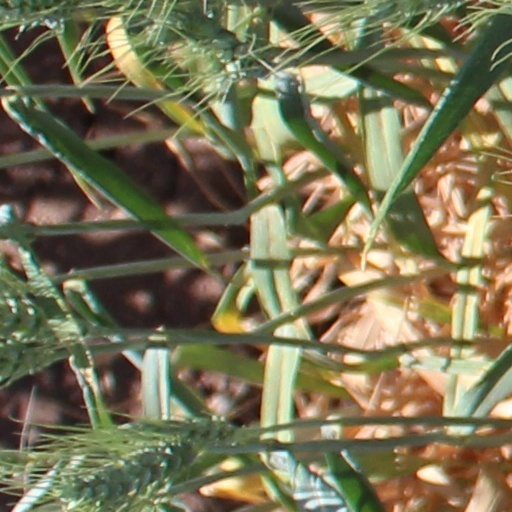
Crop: wheat